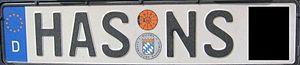
La plaque d'immatriculation allemande est un dispositif permettant l'identification des véhicules du parc automobile allemand.